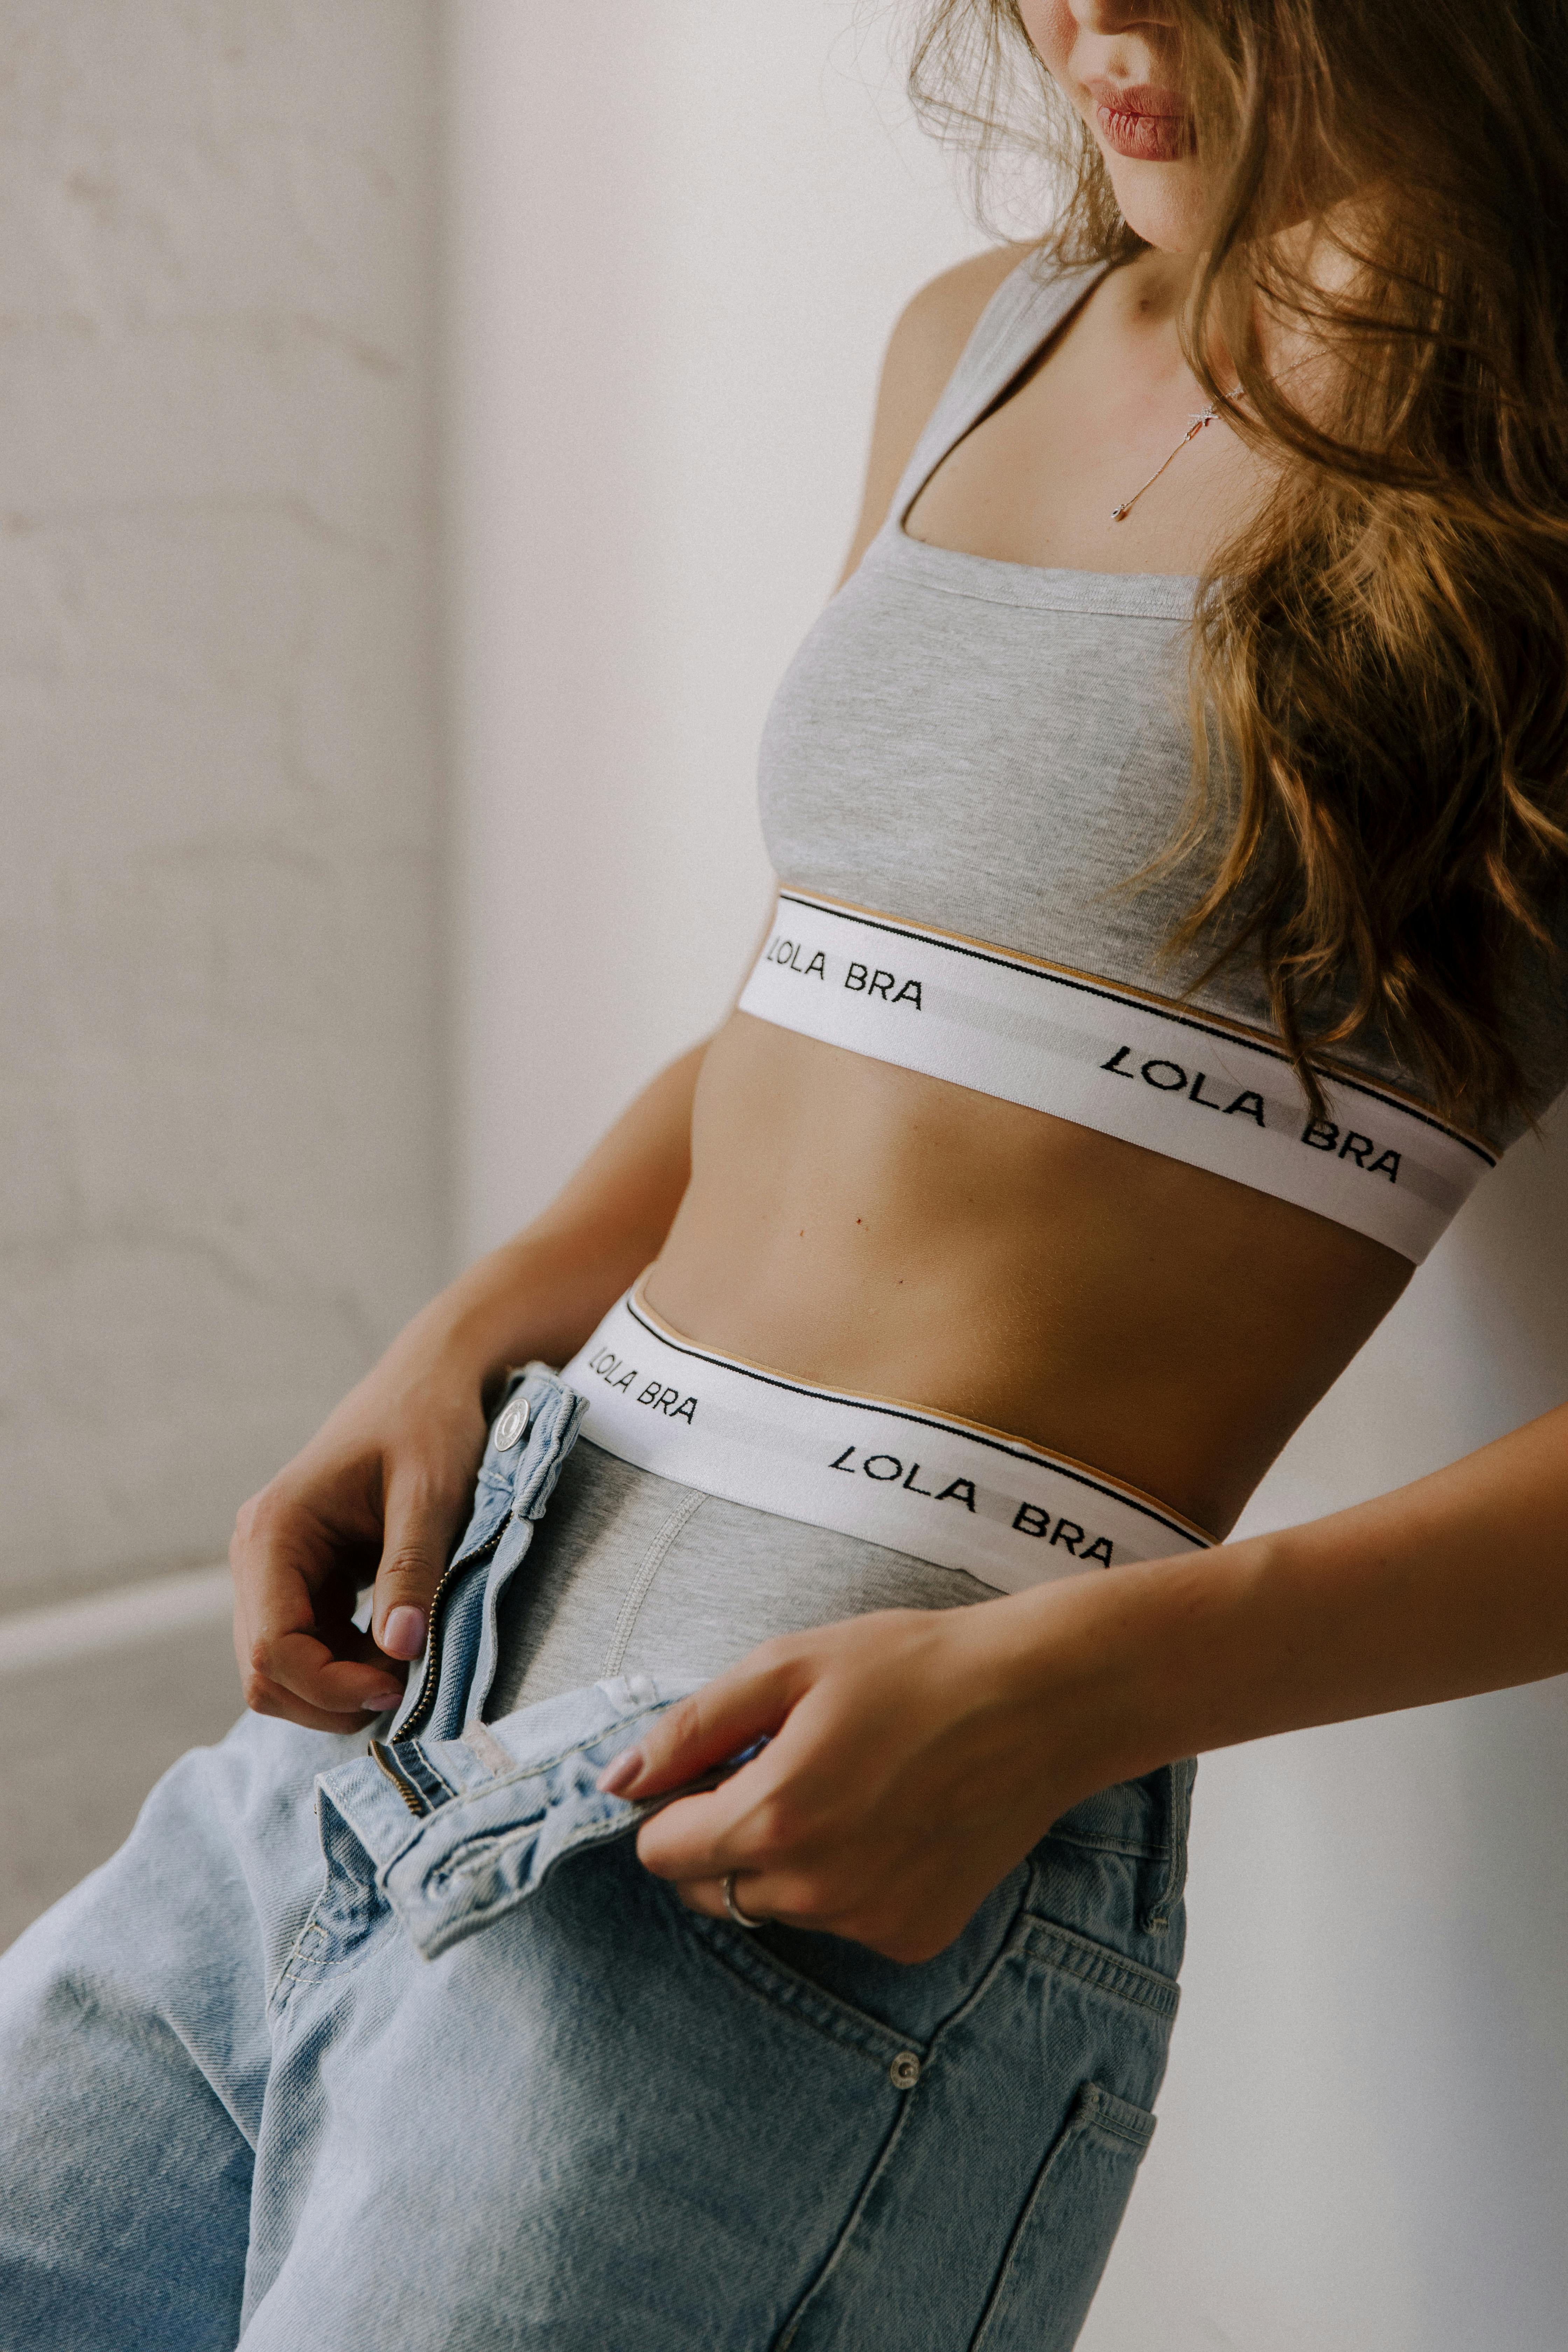
woman, clothing, joint, jeans, stomach, arm, shoulder, leg, muscle, shorts, human body, flash photography, neck, waist, knee, sleeve, thigh, trunk, chest, abdomen, black hair, denim, jean short, elbow, t shirt, long hair, human leg, navel, undergarment, brown hair, blond, fashion model, sitting, lingerie, hip, art model, belt, peach, top, photo shoot, model